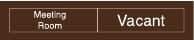
NMC - Meeting Room in Use/Vacant, 10" Wide x 2" High, Plastic Sign - English, White on Gray, Wall Mount
Item #: 05198304 Brand: NMC Model #: EN304GY Exact Tooling IR#: 04 Product Specifications Type Office Marking Legend Meeting Room in Use/Vacant Message or Graphic Message Only Material Plastic Language English Print Type Engraved Height (Inch) 2 Width (Inch) 10 Coating No Coating Mounting Wall Mount Color White on Gray PSC Code 9905
Brand: AccuformNMC
Category: Office Supplies > Name Plates